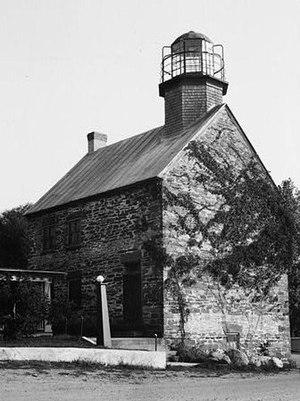
Le phare de Selkirk, est un phare actif situé à l'embouchure de la rivière Salmon, dans le Comté d'Oswego.